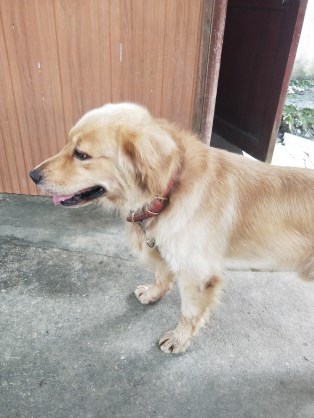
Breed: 5355-n000126-golden_retriever